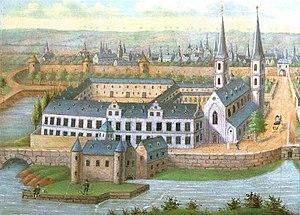
L'abbaye Saint-Martin est une ancienne abbaye, probablement fondée au VIᵉ siècle, à Trèves. Elle pourrait venir d'une église construite par Martin de Tours au IVᵉ siècle. Au plus tard au Xᵉ siècle, l'abbaye est occupée par des moines de l'Ordre de Saint-Benoît, elle devient l'une des plus grandes abbayes de la ville et est dissoute en 1802 pendant la domination napoléonienne.